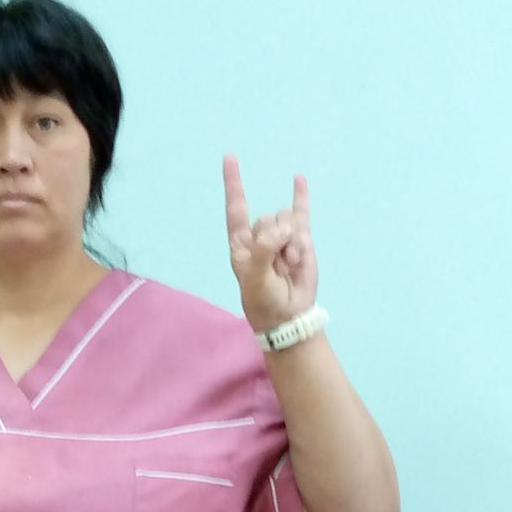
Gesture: rock